Dominic Iorfa (footballer, born 1995)

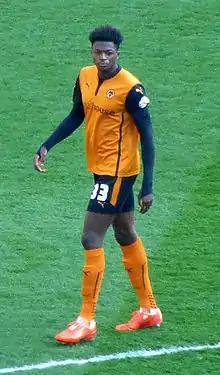
Iorfa playing for Wolves in 2015.

Dominic Iorfa (born 24 June 1995) is an English professional footballer who plays as a defender for club Sheffield Wednesday. He also represented England at under-21 level.